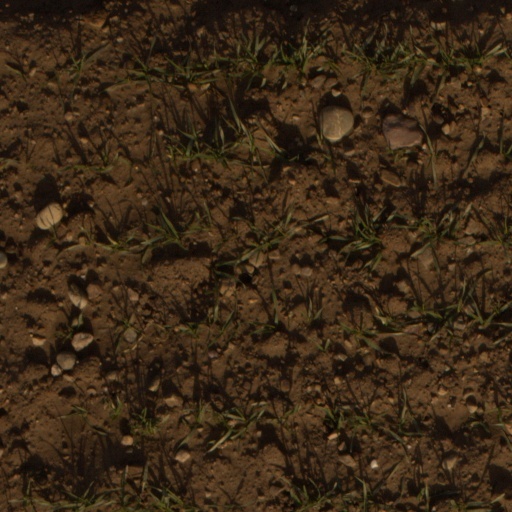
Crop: wheat